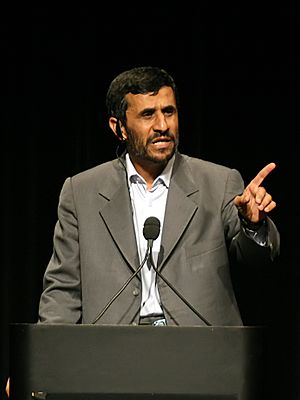
Irans præsidentvalg 2009
Den officielle vinder af præsidentvalget Mahmoud Ahmadinejad
Irans præsidentvalg 2009 blev holdt den 12. juni 2009 i Iran. Valget stod mellem fire kandidater: Mahmoud Ahmadinejad, Mir-Hossein Mousavi, Mohsen Rezai og Mehdi Karoubi. Ifølge Islamic Republic News Agency, som er Irans officielle nyhedsbureau, vandt Ahmadinejad med 63,8 % af stemmerne mod Mousavis 32,7 %. Mousavi selv protesterede over valgresultatet, hvilket han er overbevist om skyldes valgsvindel.